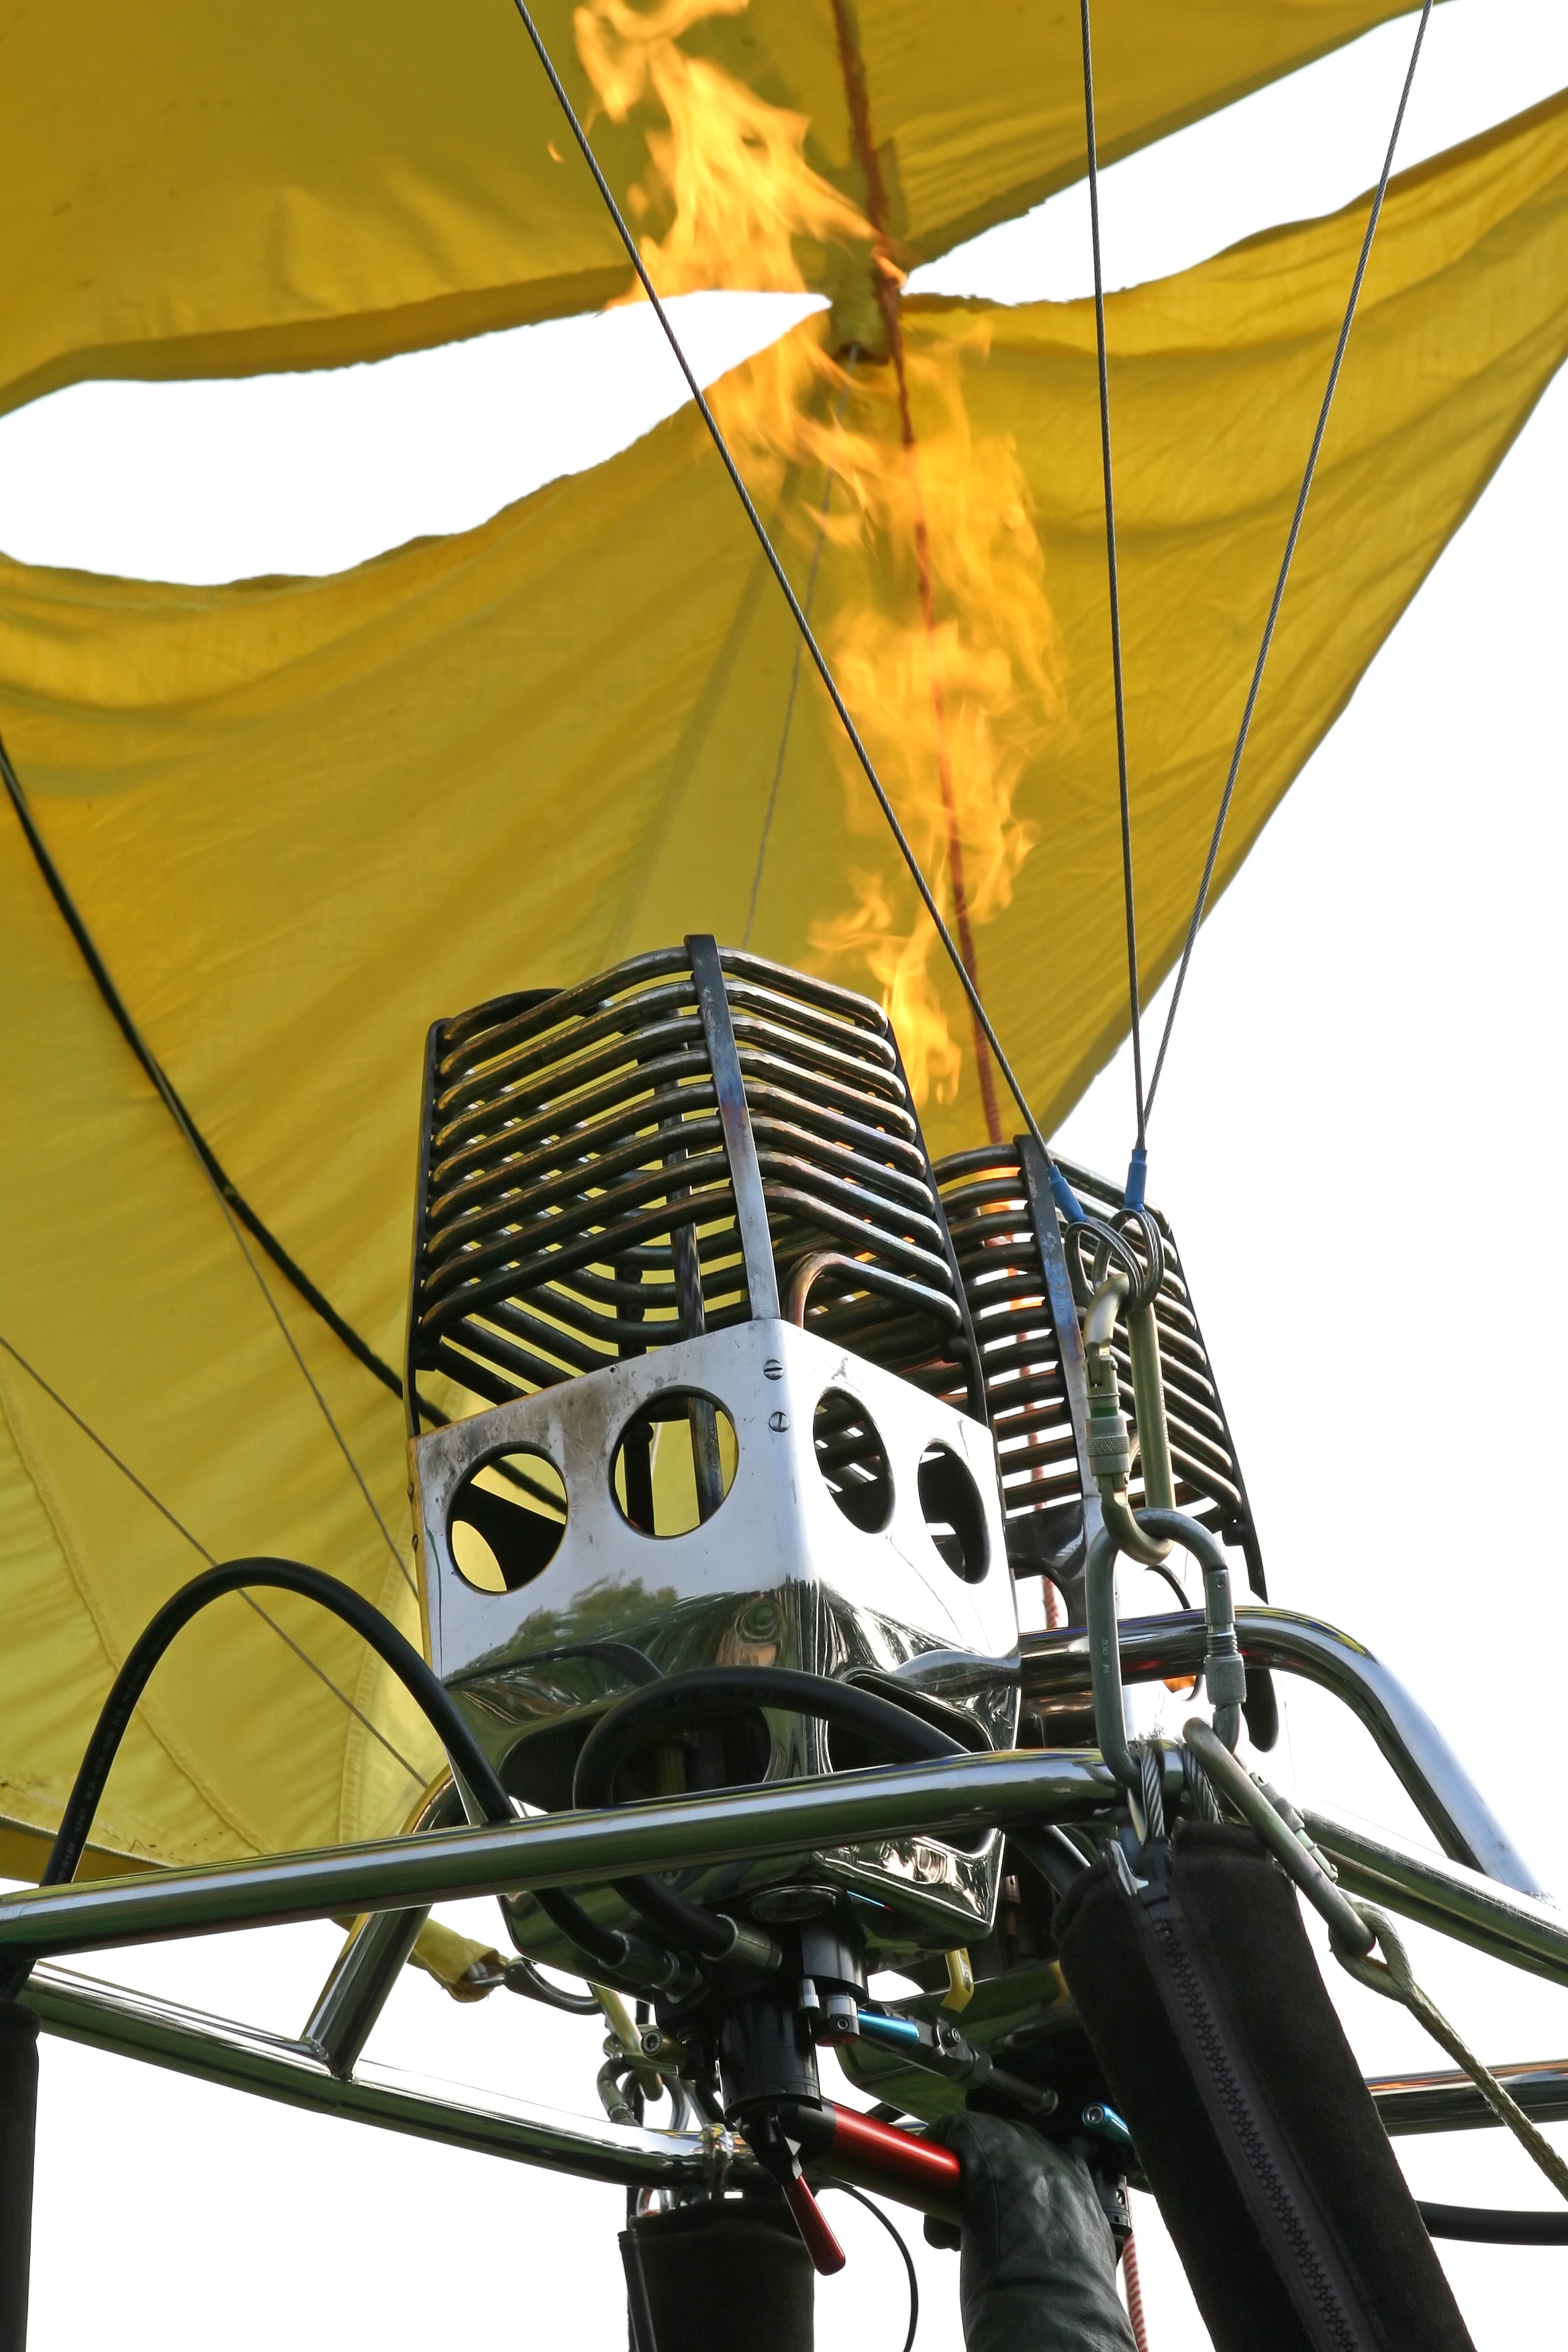
wing, sky, sport, retro, air, fall, balloon, hot air balloon, wind, land, flying, fly, travel, aircraft, ascend, transportation, transport, vehicle, aviation, mast, rigging, flight, flame, fire, ride, float, yellow, basket, heat, pilot, lift, fun, sail, hot, harness, ball, down, up, rise, ballooning, success, safe, powered, hotair, progress, off, aerospace, drift, warm air